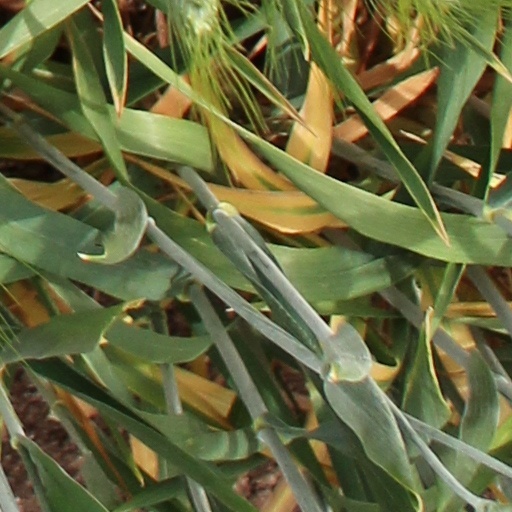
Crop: wheat